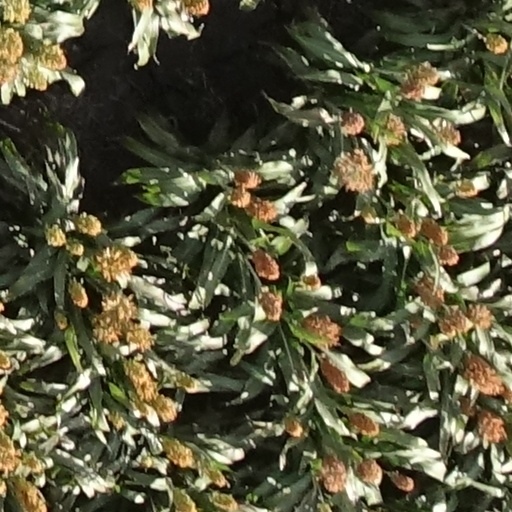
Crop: sorghum